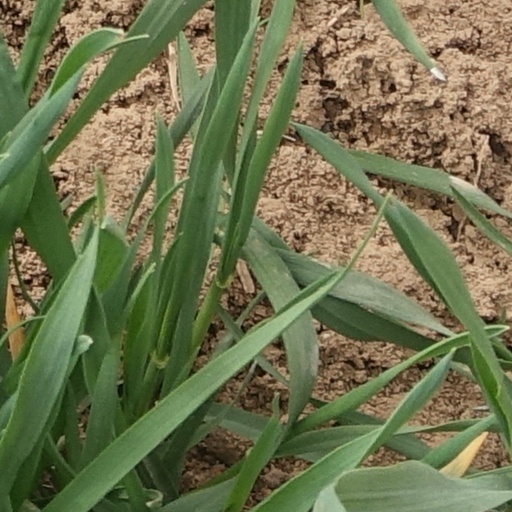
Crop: wheat